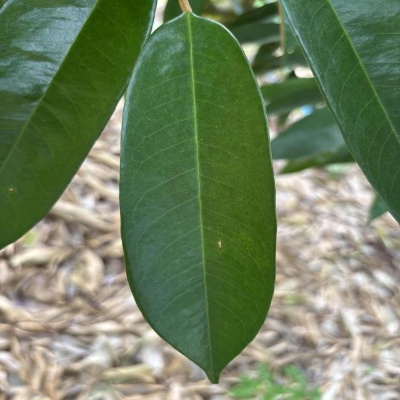
Label: Leaf_Healthy